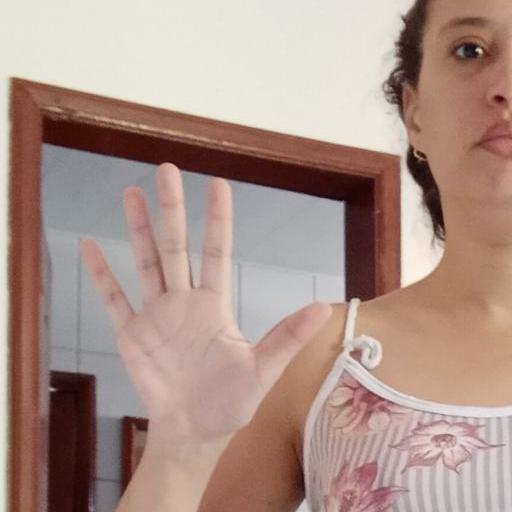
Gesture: palm